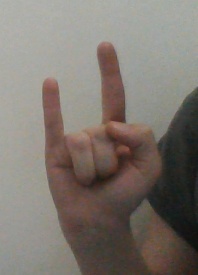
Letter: la